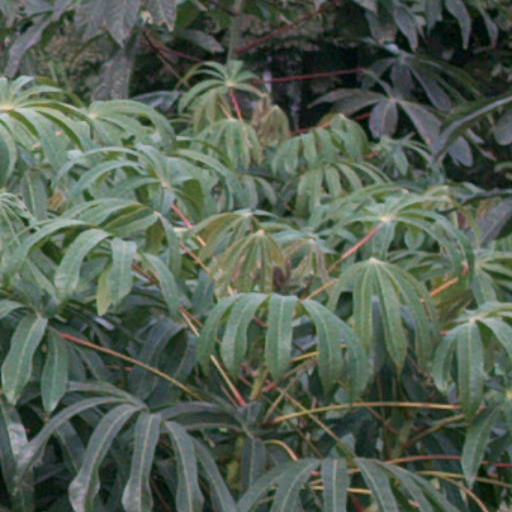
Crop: cassava